1550–1600 in European fashion

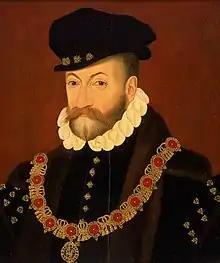
The Earl of Lincoln wears a stiffened, gathered hat with a jeweled band. He wears the livery collar of the Order of the Garter c. 1575.

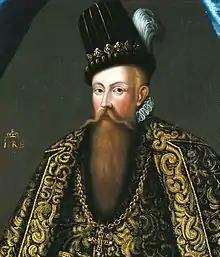
King John III of Sweden wears an embroidered cape with a collar over his doublet c. 1580.

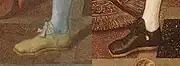
Men's shoes c. 1600

Men's fashionable clothing consisted of a linen shirt with collar or ruff and matching wrist ruffs, which were laundered with starch to be kept stiff and bright. Over the shirt men wore a doublet with long sleeves sewn or laced in place. Doublets were stiff, heavy garments, and were often reinforced with boning. Optionally, a jerkin, usually sleeveless and often made of leather, was worn over the doublet. During this time the doublet and jerkin became increasingly more colorful and highly decorated. Waistlines dipped V-shape in front, and were padded to hold their shape. Around 1570, this padding was exaggerated into a "peascod belly".